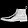
Label: Ankle boot